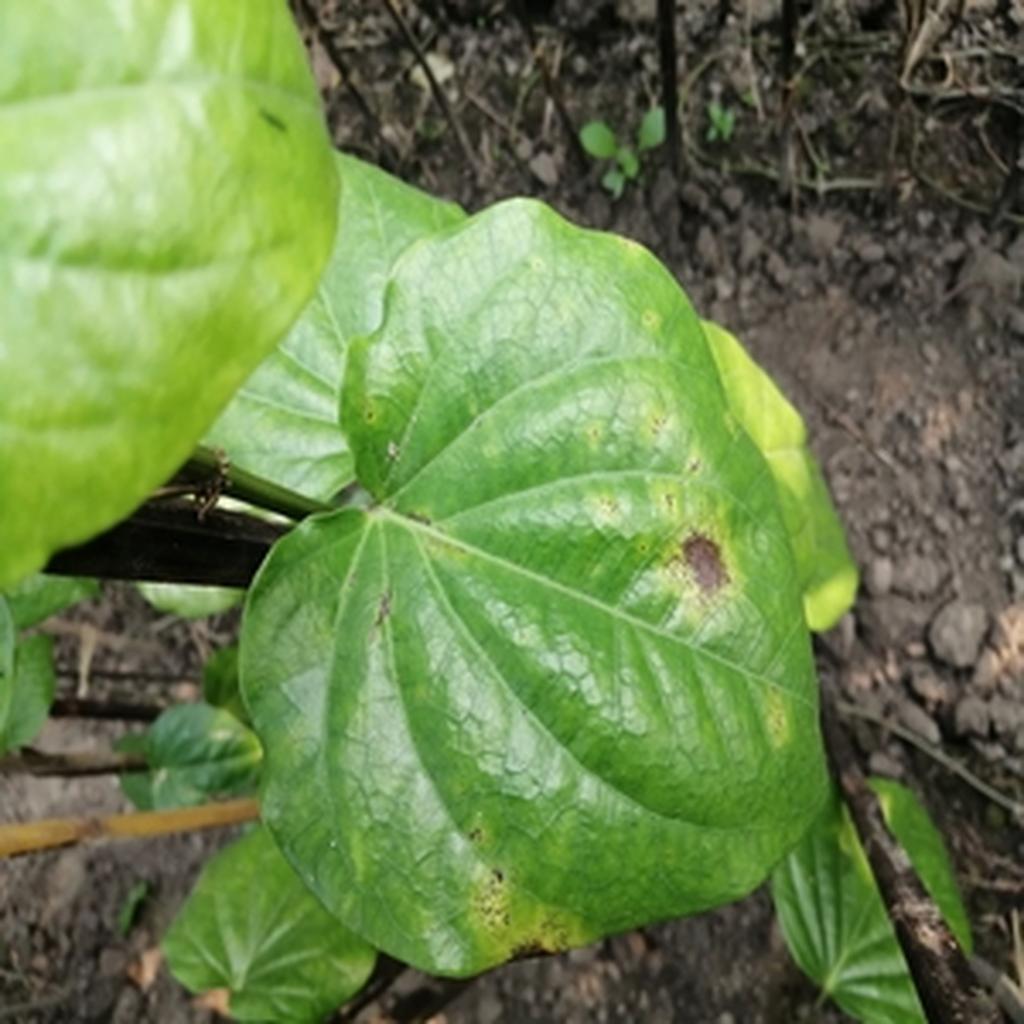
Label: Leaf_Rot